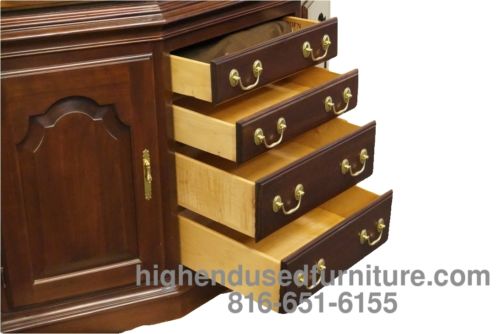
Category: cabinet